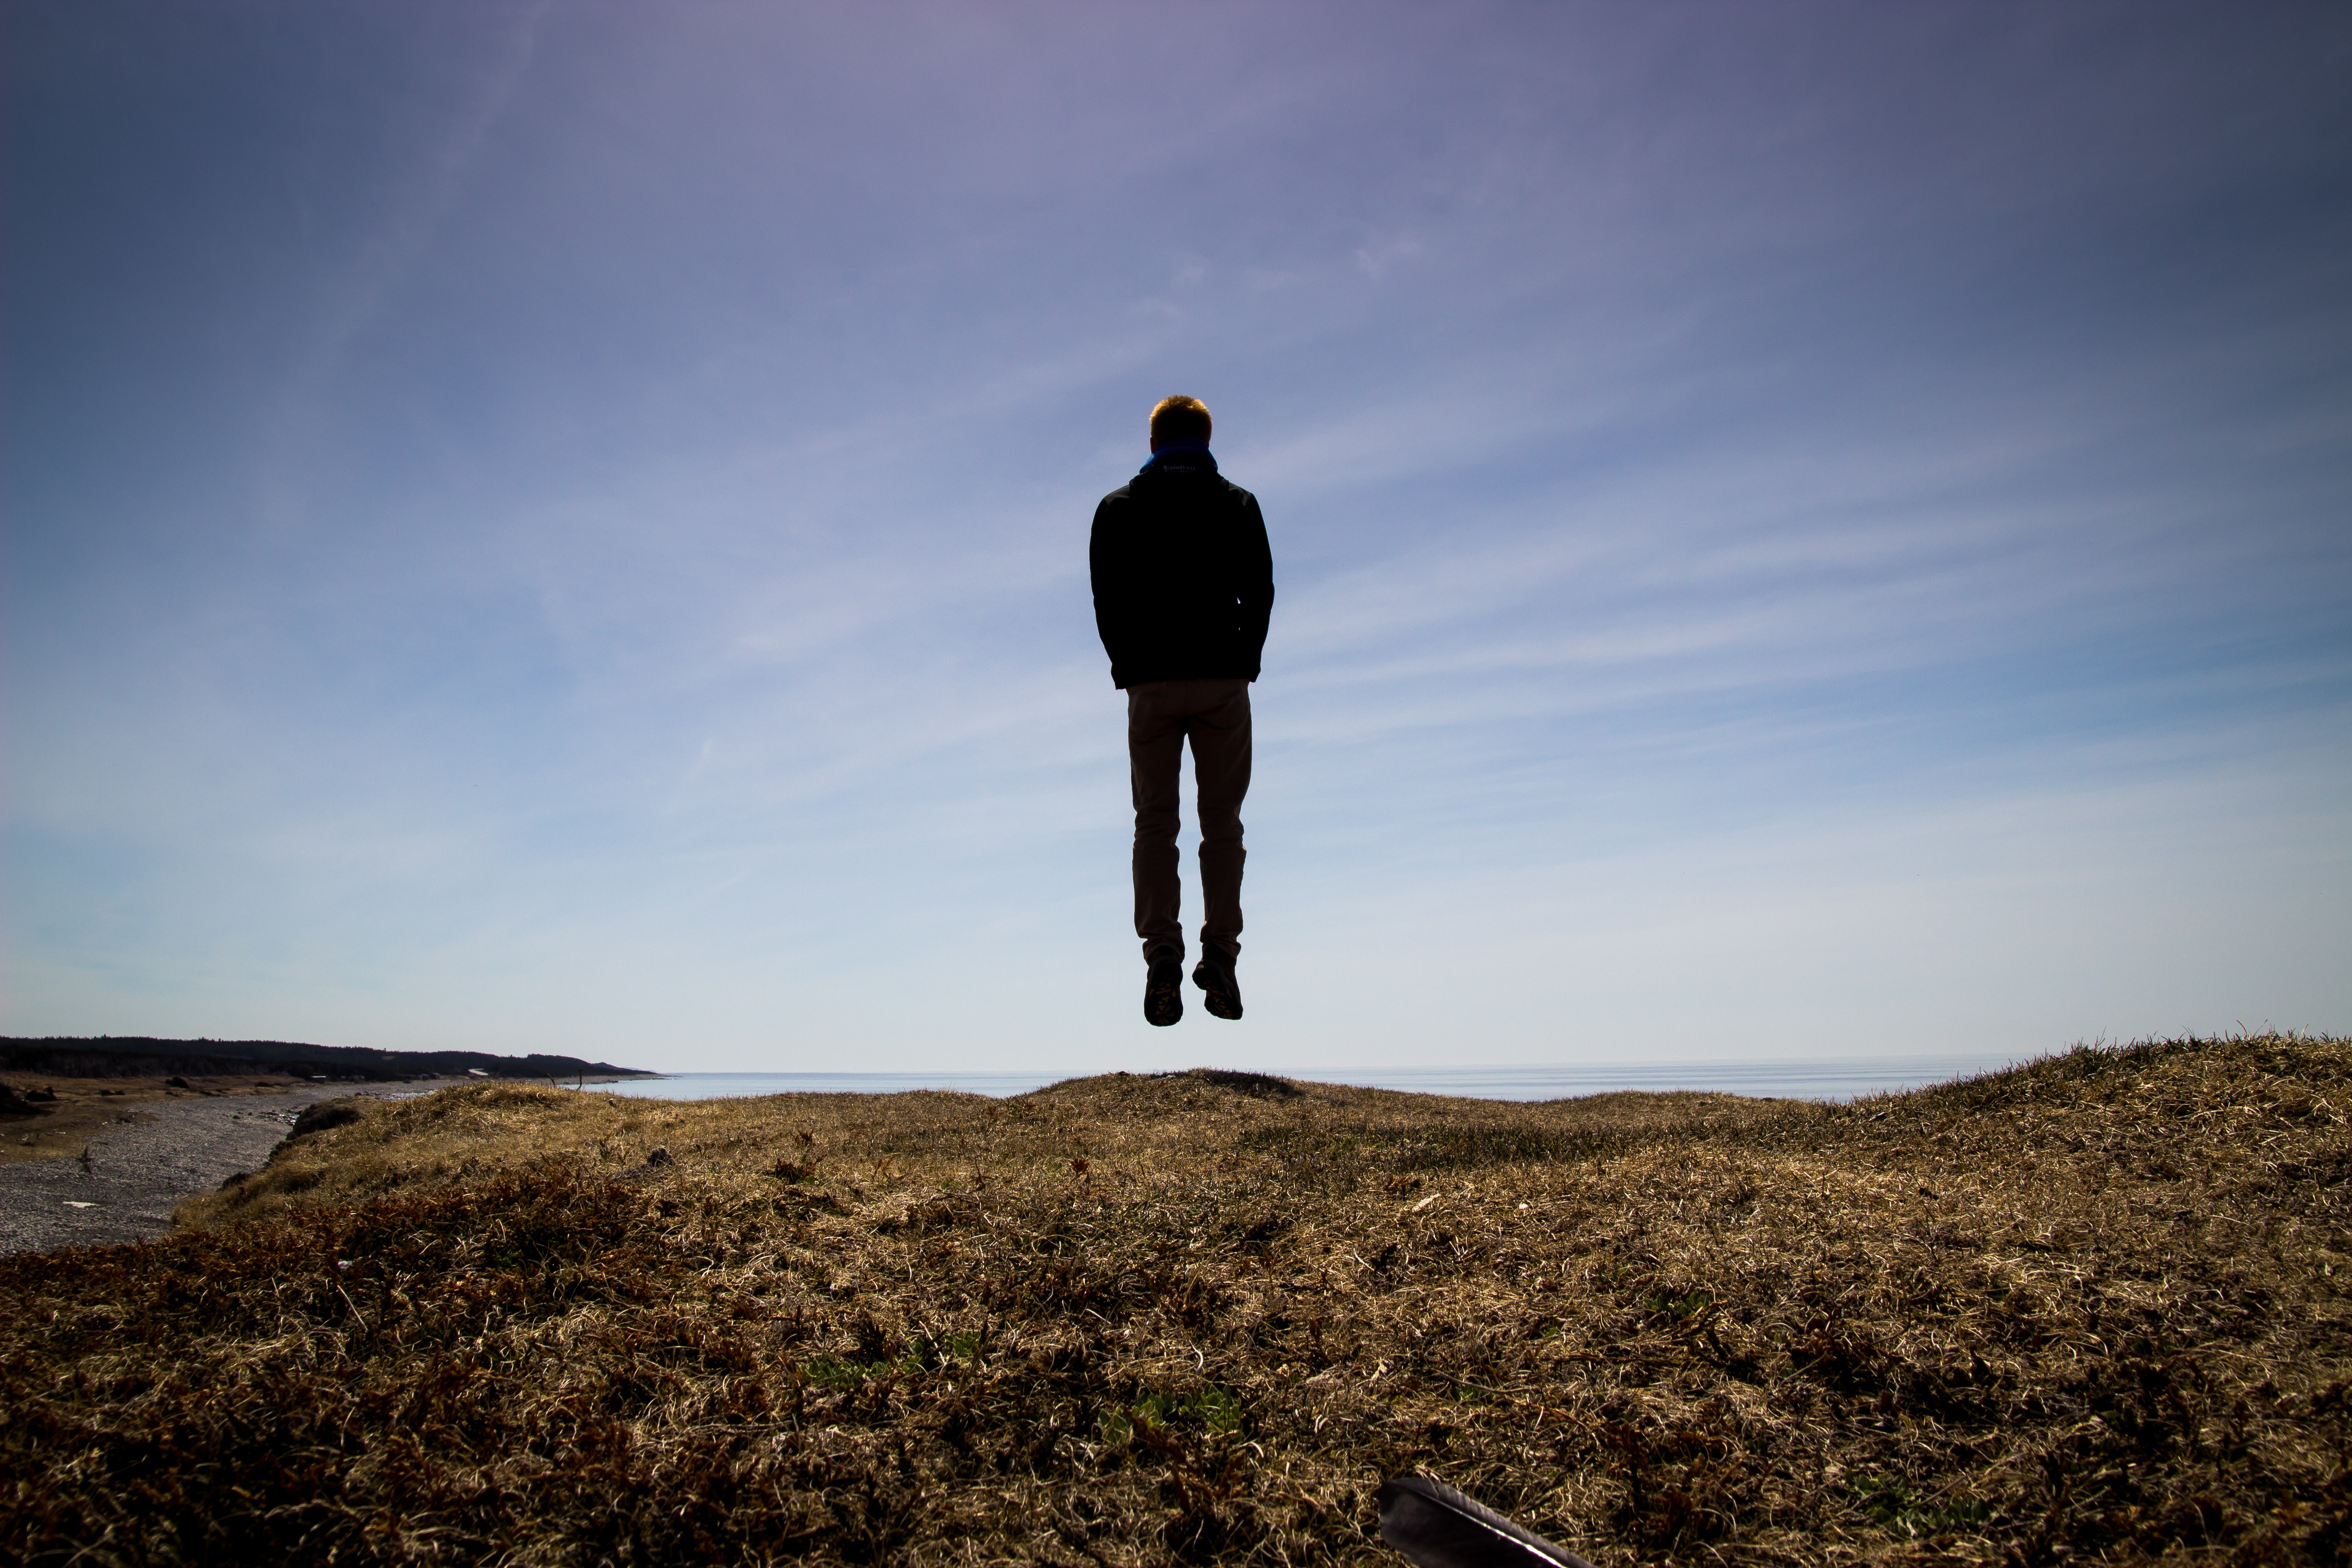
man, landscape, sea, coast, sand, rock, ocean, horizon, silhouette, walking, person, mountain, cloud, sky, sunlight, hill, adventure, jump, jumping, cliff, freedom, terrain, happy, joy, natural environment